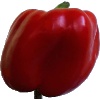
Label: Pepper Red 1